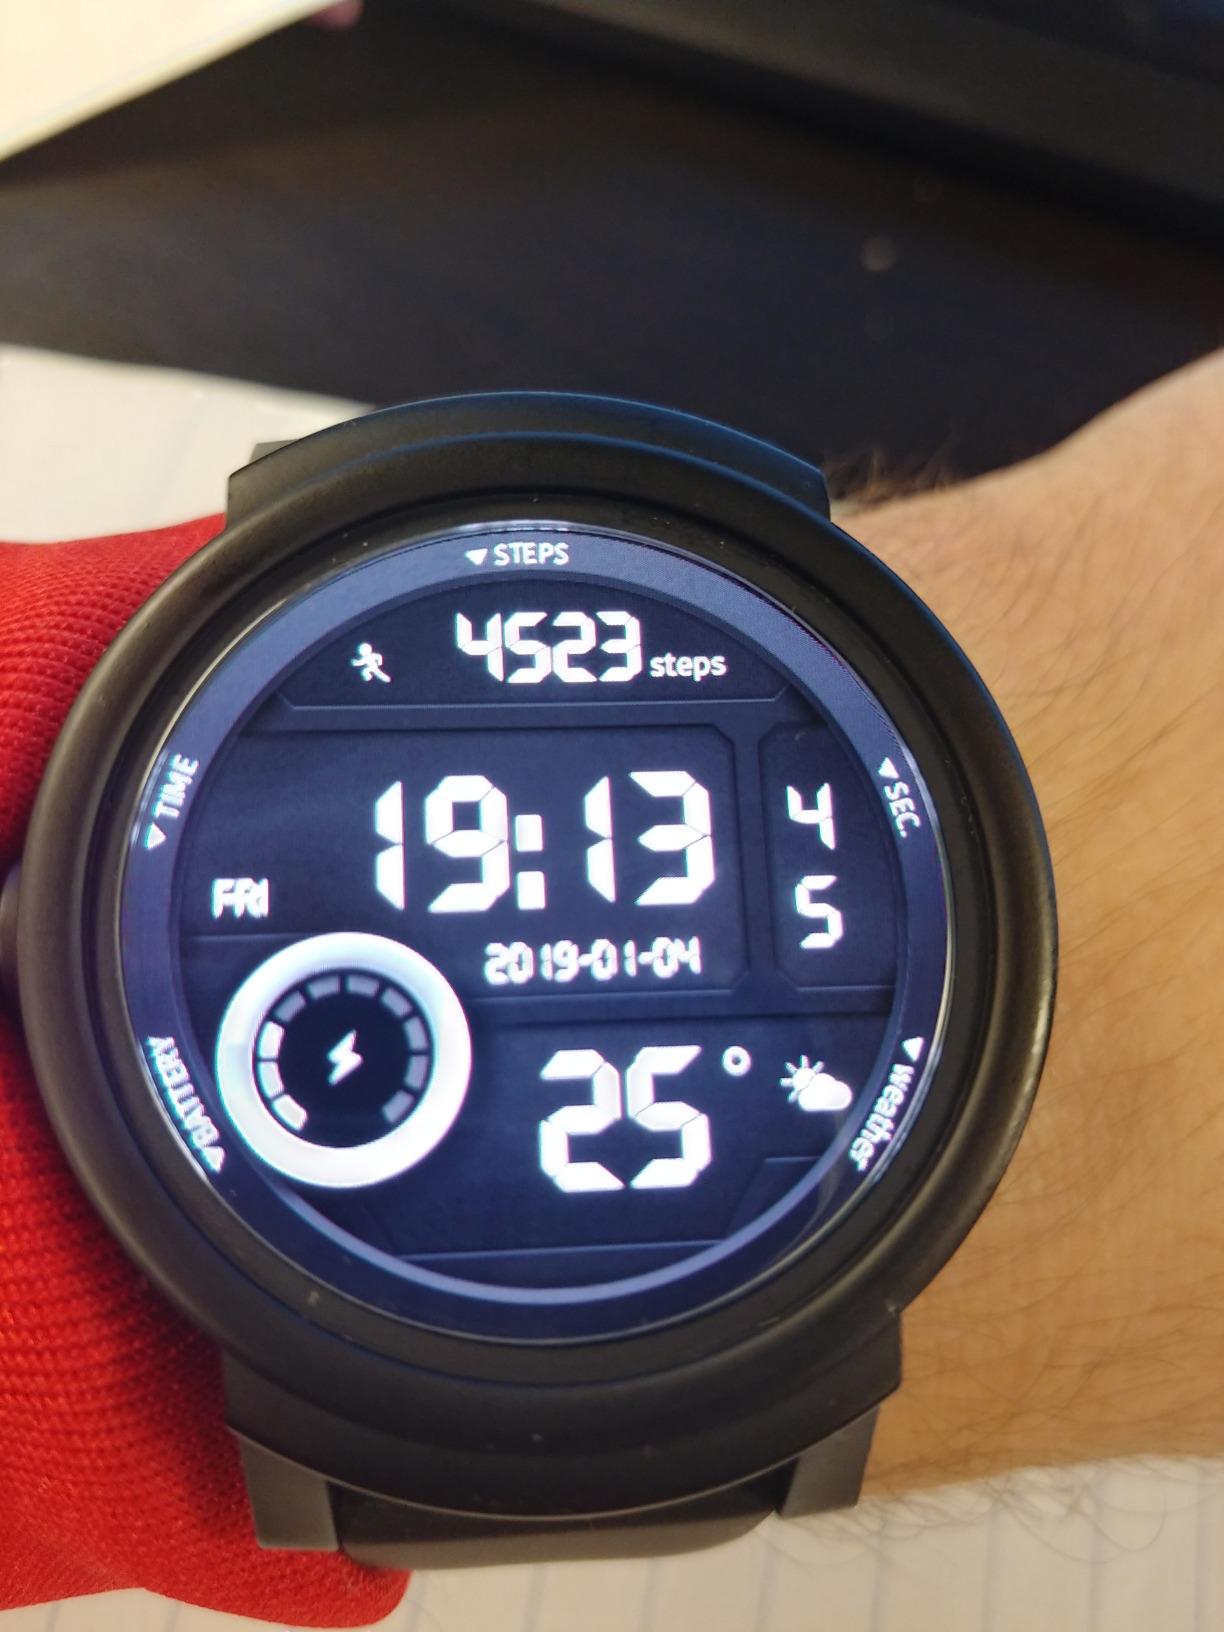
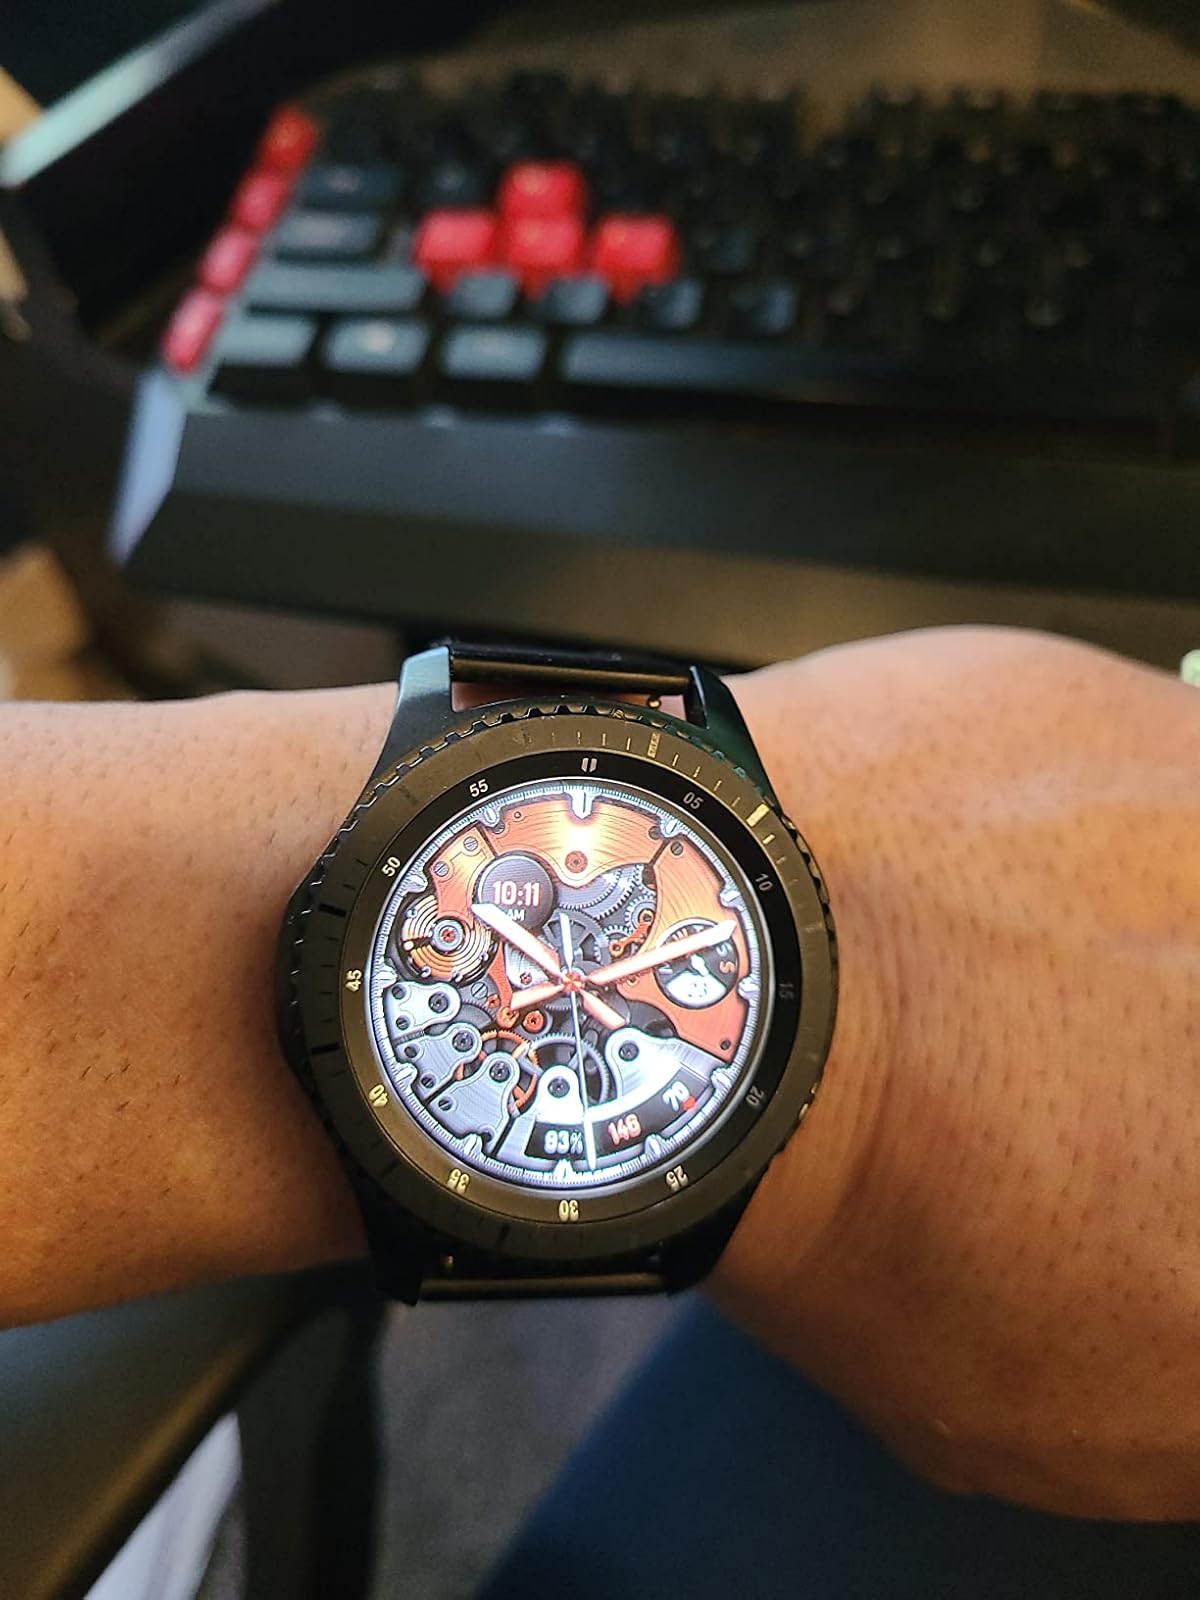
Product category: smartwatch
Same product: no